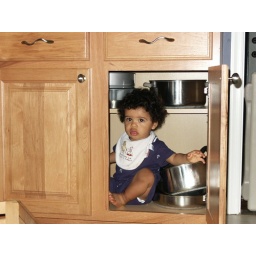
7/9/09 Calvin, still in the kitchen cabinet